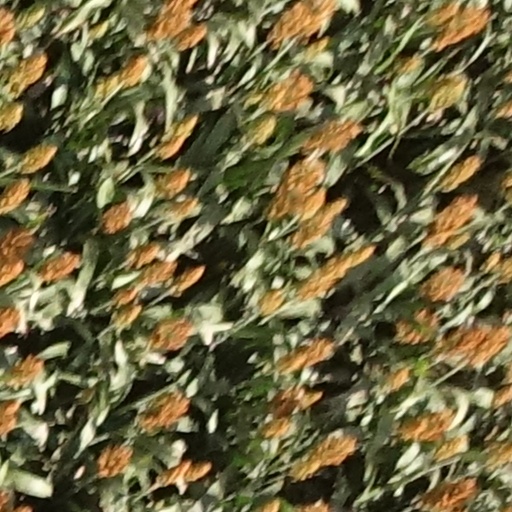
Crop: sorghum